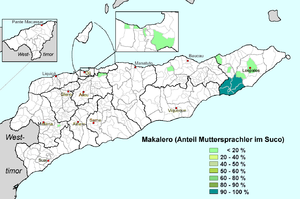
Depuis son indépendance en 2002, le Timor oriental possède deux langues officielles : le tétoum et le portugais. Il fait partie de la Communauté des pays de langue portugaise.